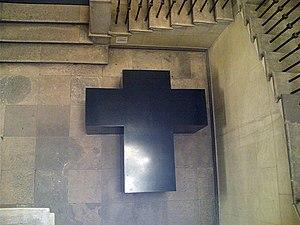
Boris Bernaskoni, né le 26 février 1977 à Moscou, est un architecte, ingénieur et éditeur russe. Il est récipiendaire de nombreux prix de l'architecture et participant à diverses expositions d'architecture. Il est le fondateur du agence BERNASKONI. Son projet Matrex, dans le centre de recherche et développement Skolkovo en Moscou, a été présenté à la 15ᵉ Biennale d'architecture de Venise en 2016. En 2019, Bernaskoni a participé à plusieurs événements lors du Forum économique mondial de Davos, abordant l'architecture transformable dans les villes du futur et la numérisation urbaine.